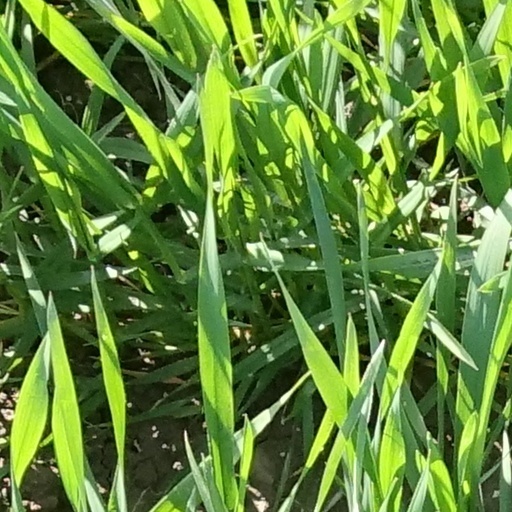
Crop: wheat